American Chamber of Commerce in the People's Republic of China

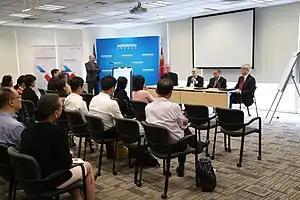

The Vice-Chairs provide consultation and assume appropriate roles as designated by the Chairperson. In the Chairpersons absence, a Vice-Chairs may preside over meetings and assume the Chairpersonship in the case of the Chairpersons resignation.